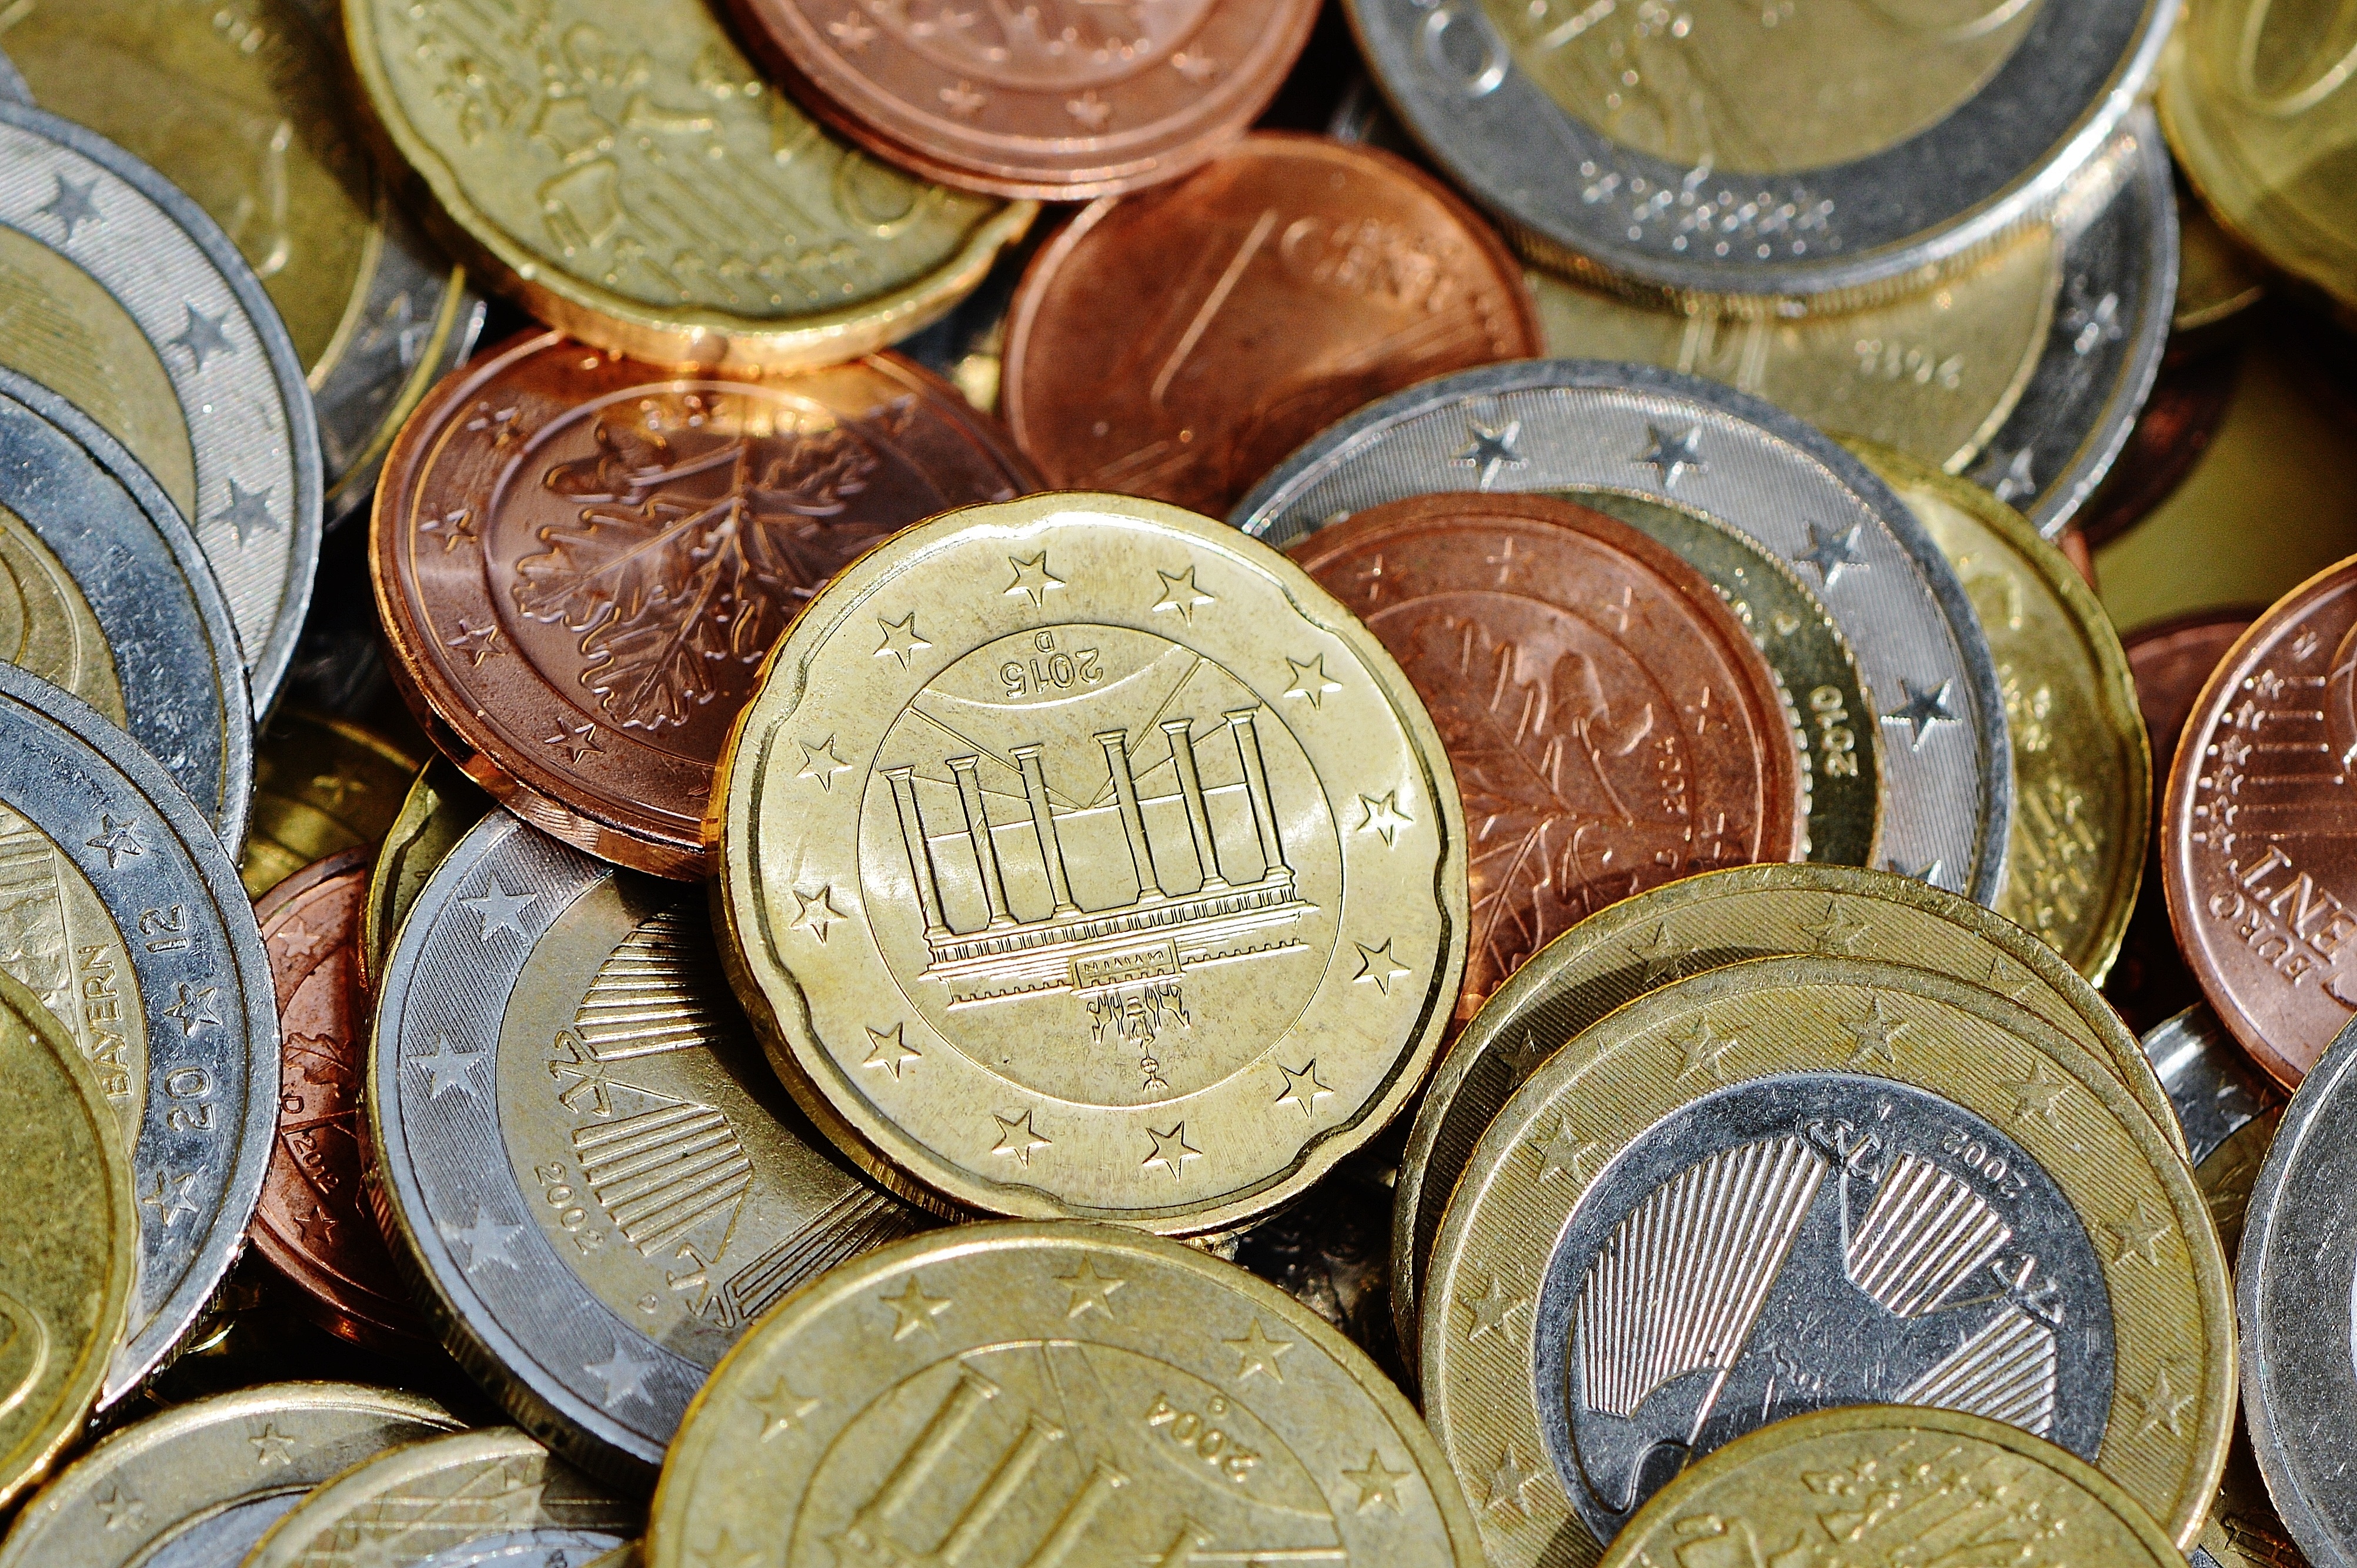
metal, money, cash, gold, currency, euro, coin, coins, metal money, finance, loose change, euro cents, specie, man made object